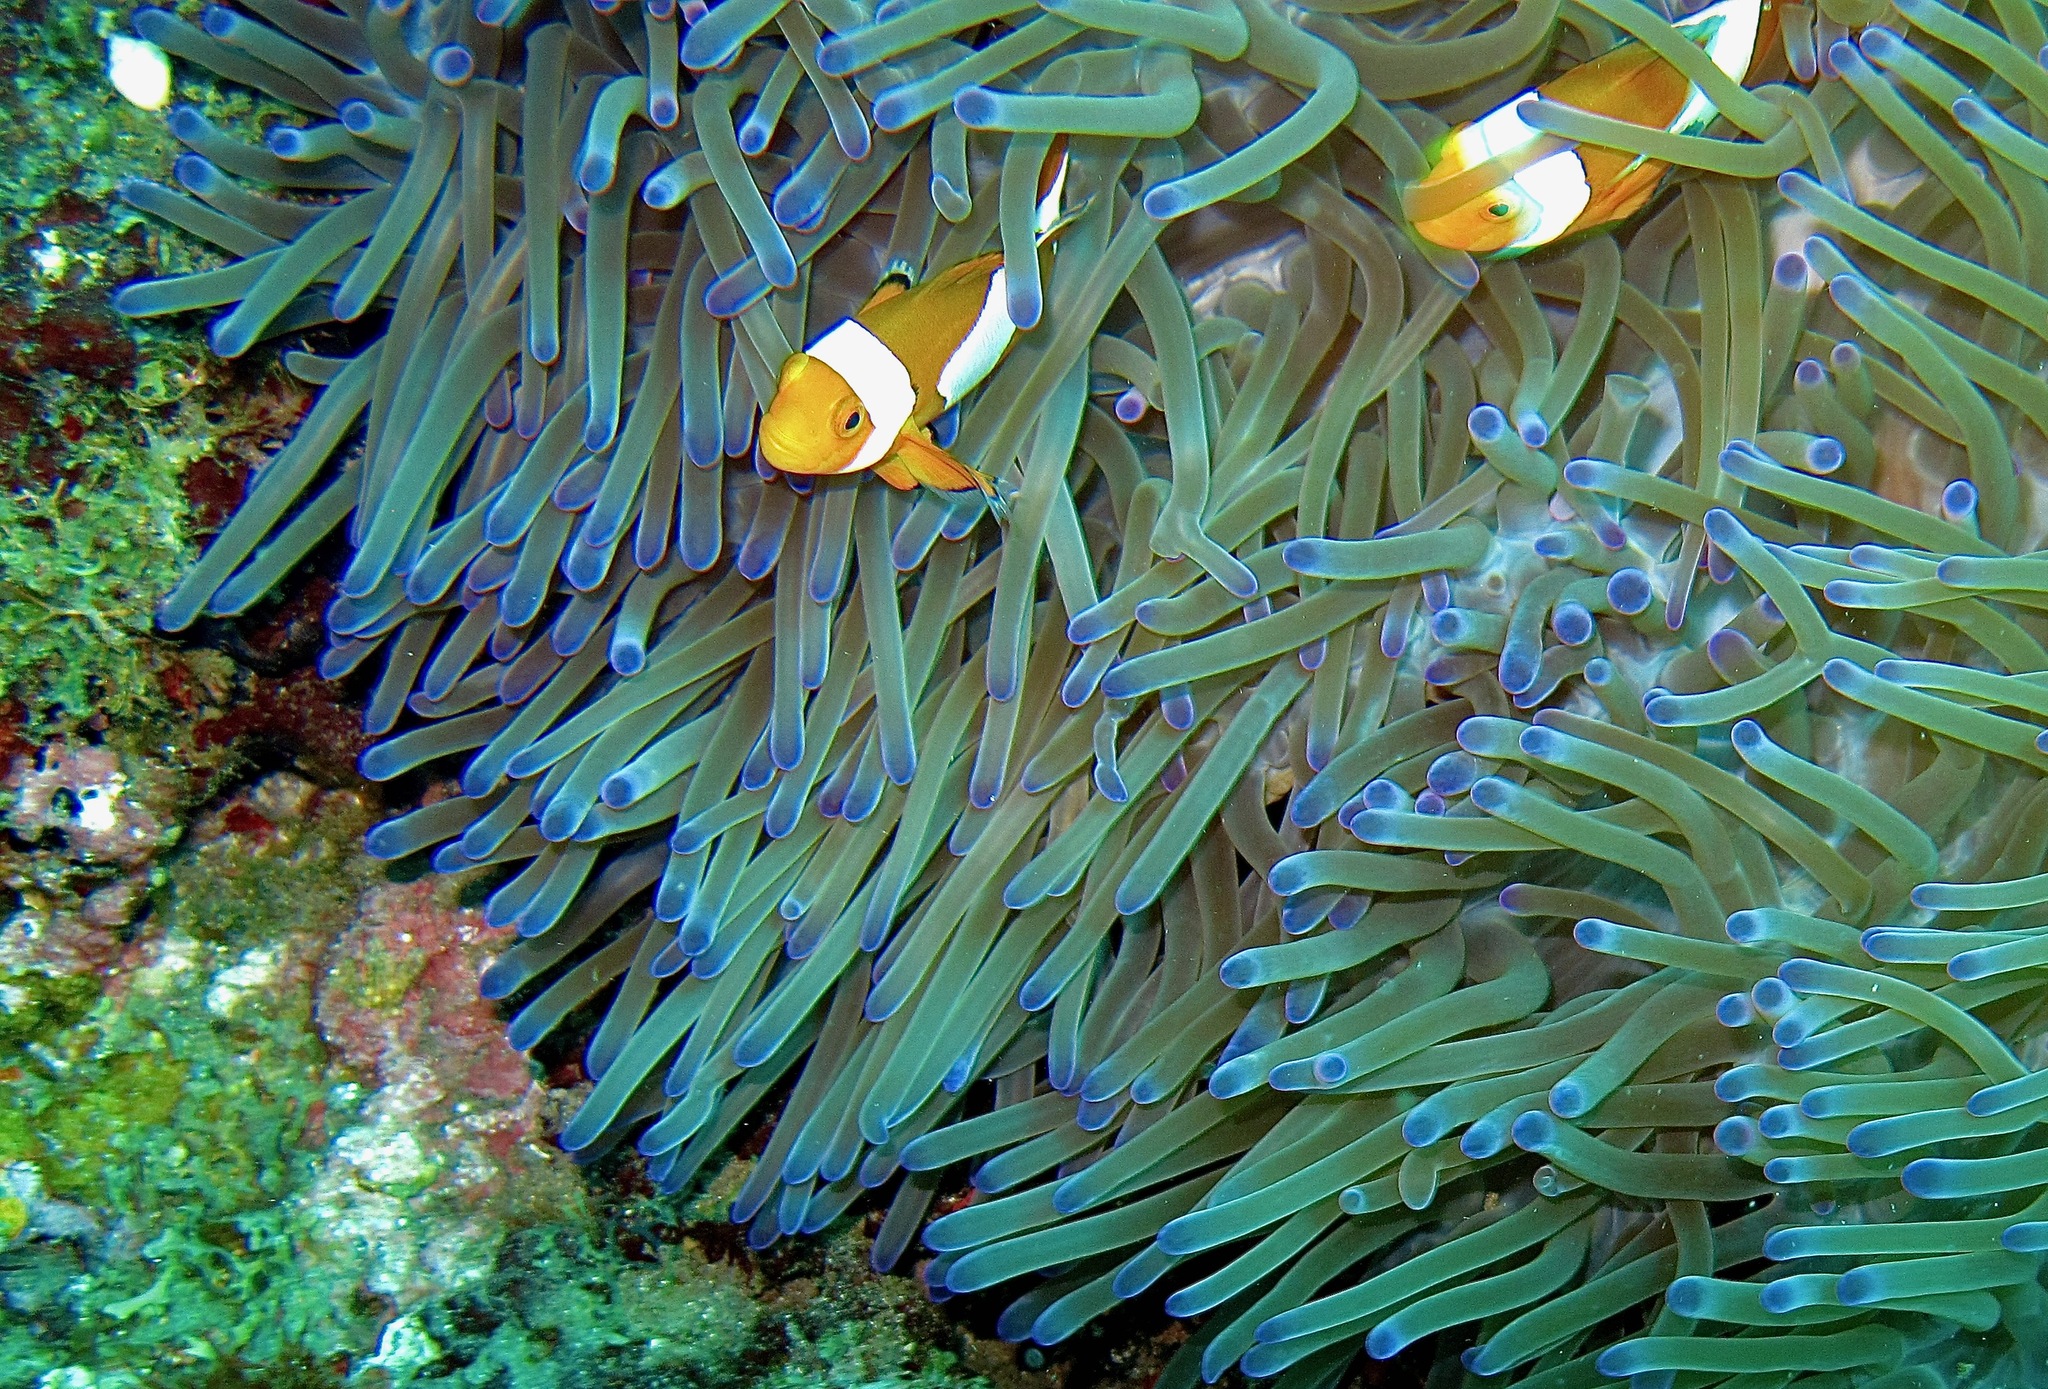
Amphiprion ocellaris (Ocellaris Anemonefish)